The Sign of the Cross (1914 film)

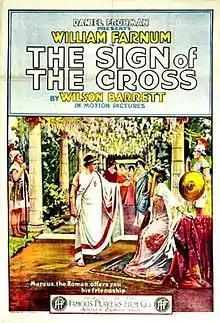
Theatrical release poster

The Sign of the Cross is a 1914 American drama silent film directed by Frederick A. Thomson based on the 1895 play by Wilson Barrett. The film stars William Farnum, Rosina Henley, Sheridan Block, Morgan Thorpe, Ethel Grey Terry, Lila Barclay and George Majeroni. The film was released on December 21, 1914, by Paramount Pictures.